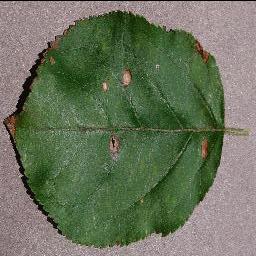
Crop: apple
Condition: black_rot